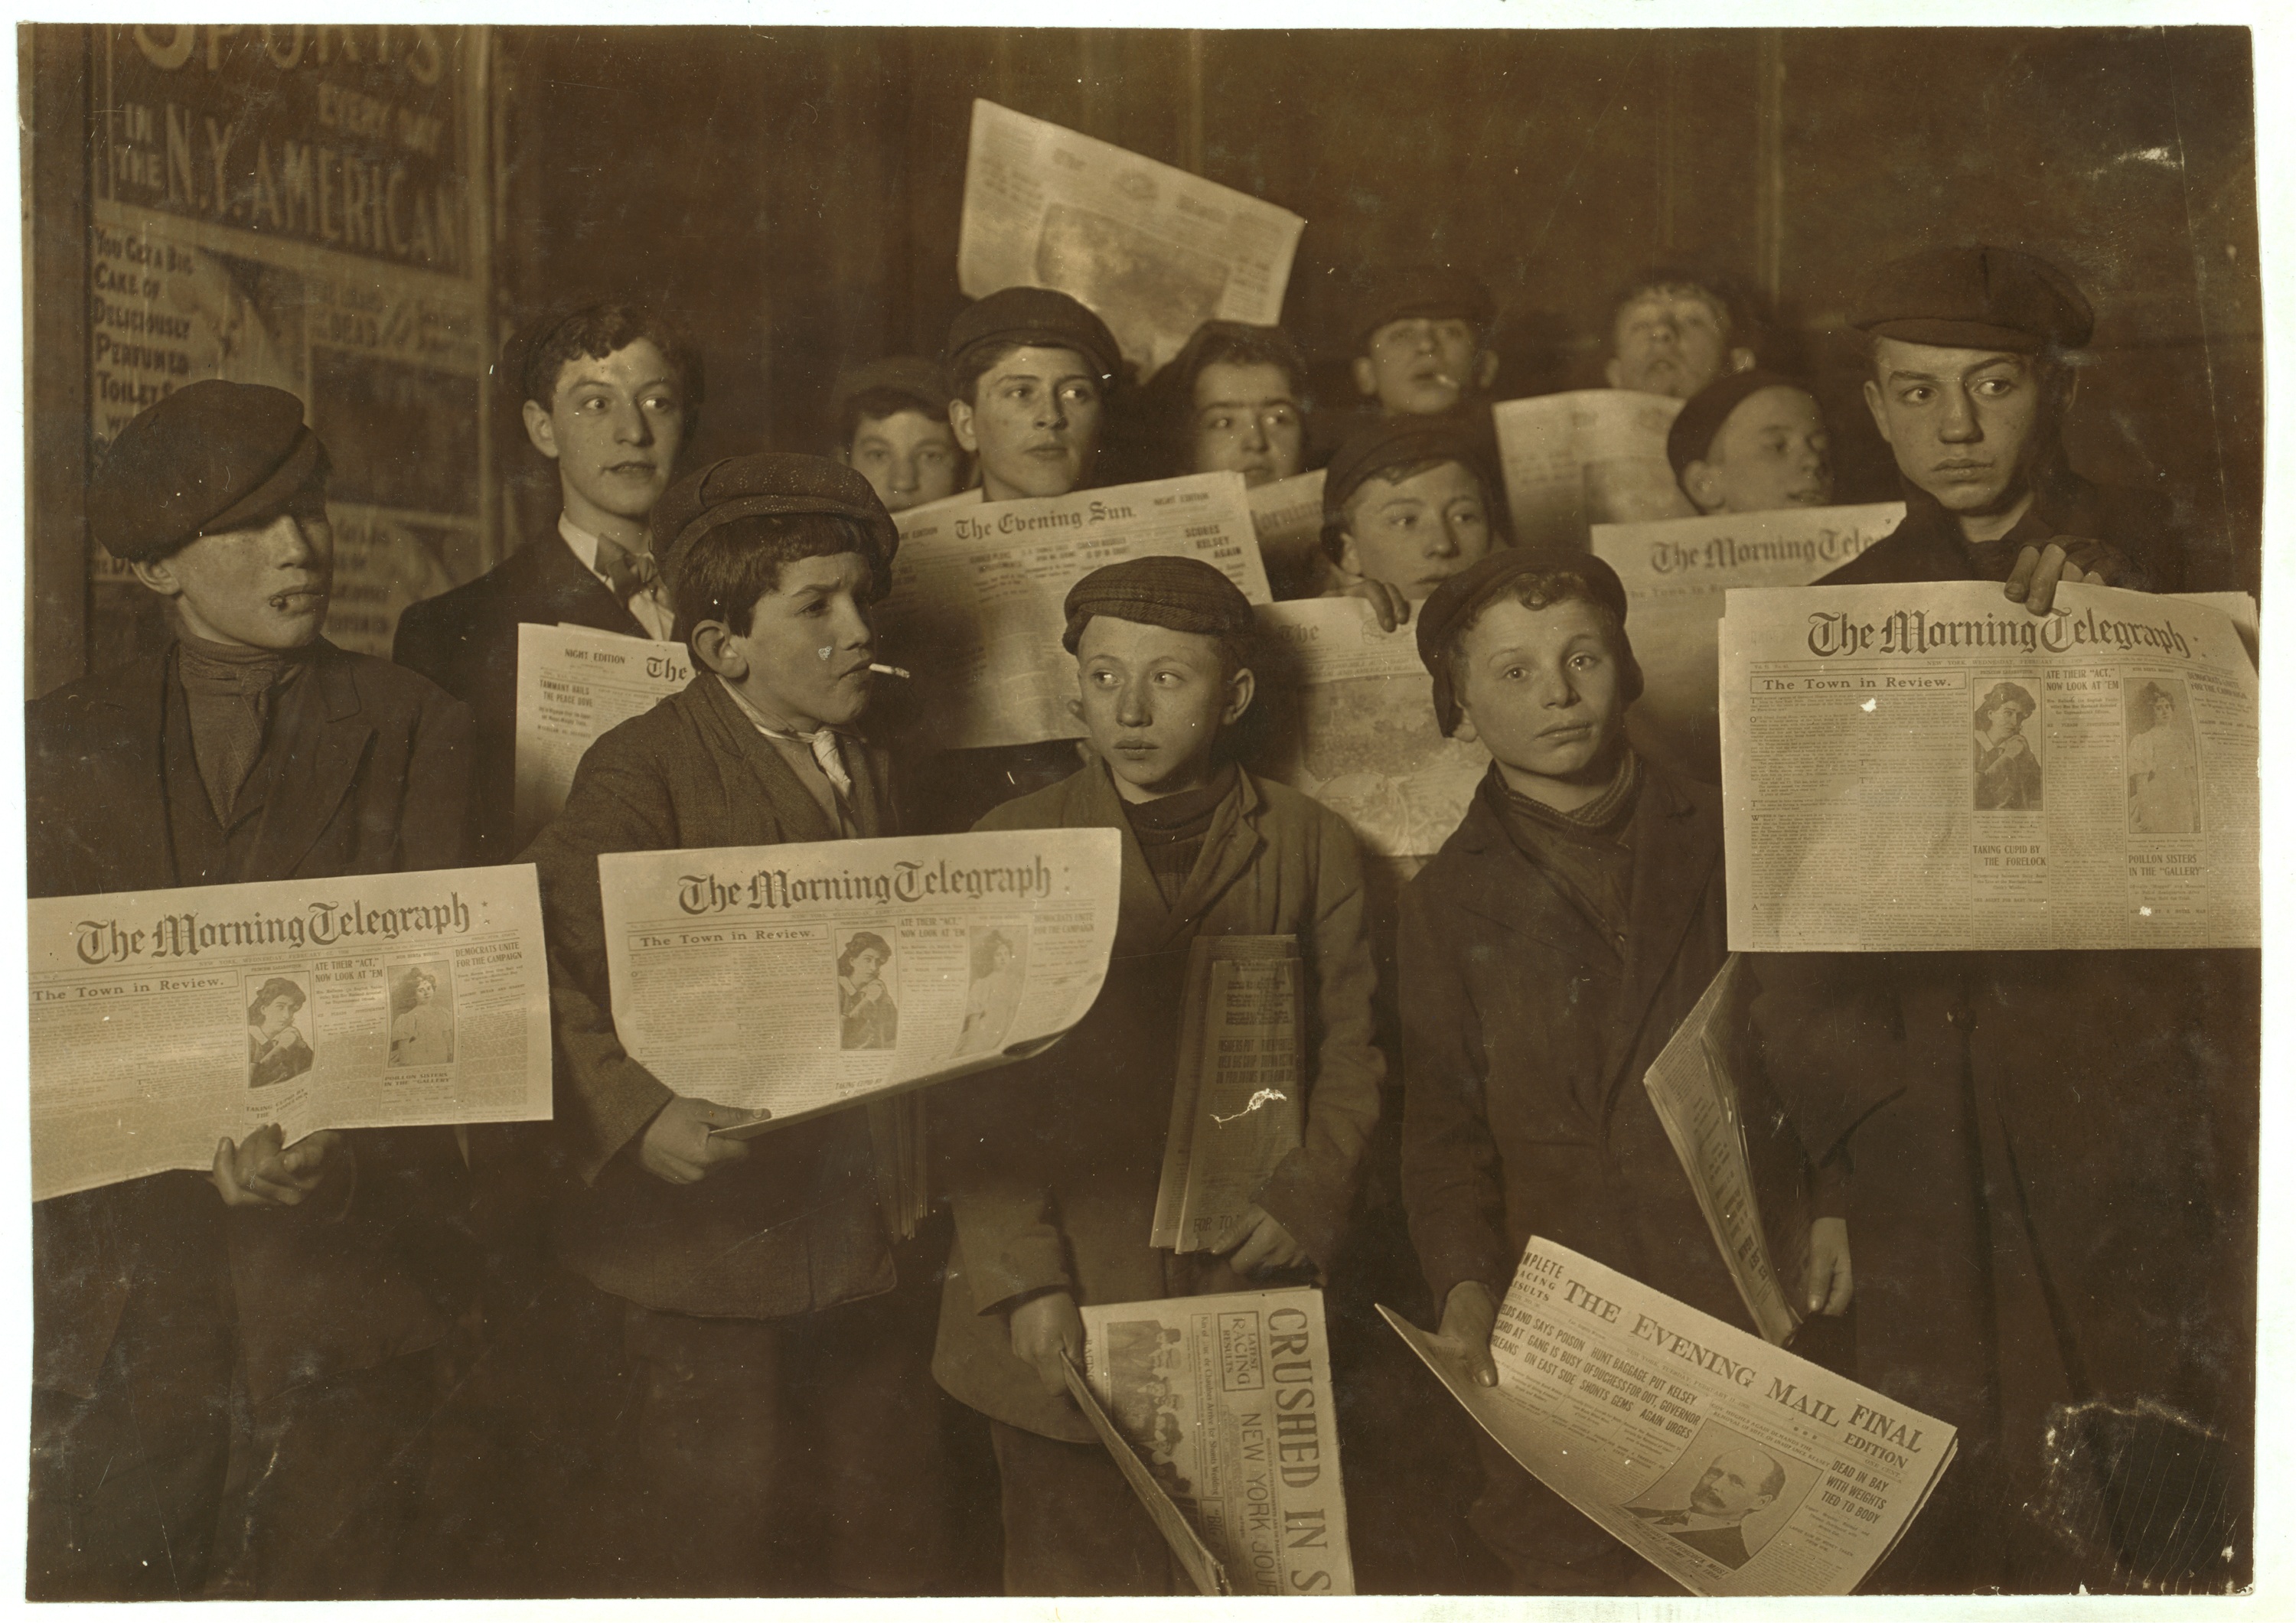
black and white, group, people, newspaper, america, historic, painting, sepia, art, children, drawing, press, boys, photograph, history, image, child labor, ancient history